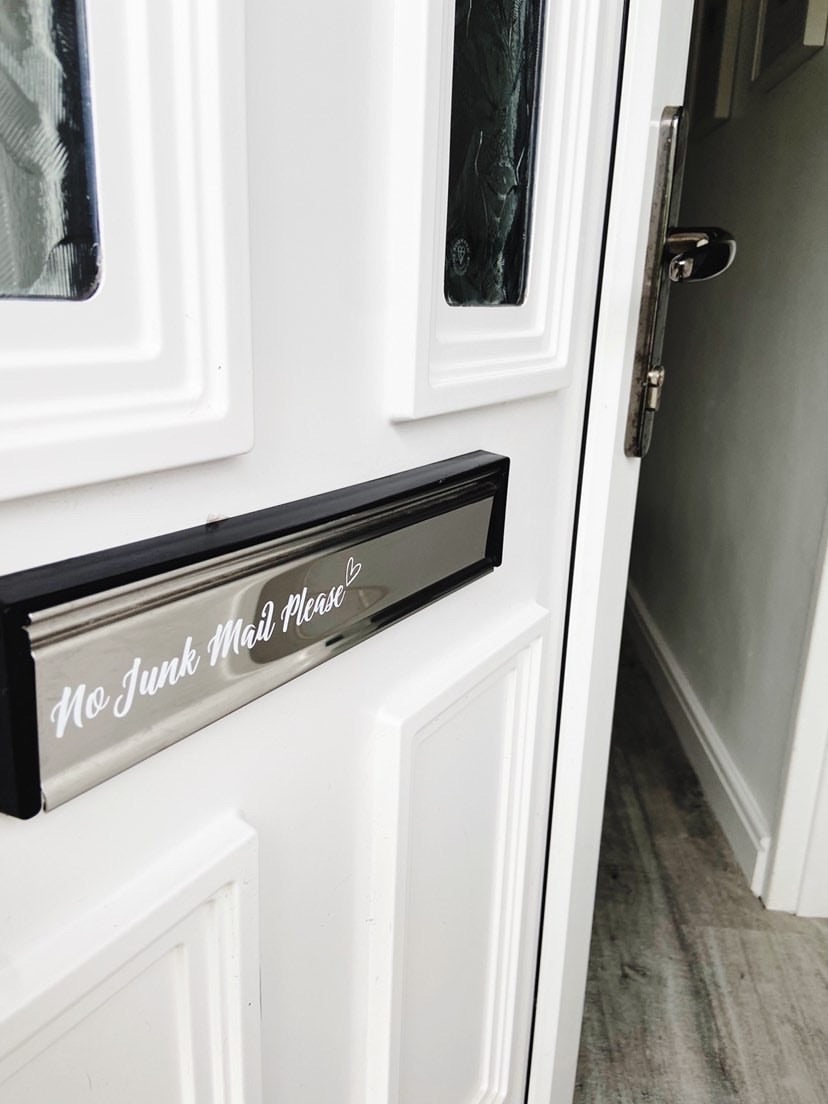
No Junk Mail Please Heart Letter Box Door Decor House Sticker Label
PERSONALISED STICKERS Our stickers are designed to stick to almost any flat, clean surface, including walls, mirrors, windows, doors, cars, bikes, and more. Whether you're looking to add a personal touch to your home, office, or vehicle, our decals offer a simple and stylish way to do so. CUSTOMISATION Our decals are fully customisable to match your style and needs. We also offer custom sizes and designs upon request, so you can create the perfect decal for any project. DURABILITY & MATERIAL Each decal is made with 100% waterproof, 3-5 year exterior-grade self-adhesive vinyl, making them suitable for both interior and exterior use. HOW TO APPLY STICKERS? These decals can be applied to virtually any clean, flat surface. Simply peel and stick to apply – no mess, no fuss!
Brand: WinsterCreations
Category: Home & Garden > Decor > Mailbox Accessories > Mailbox Covers